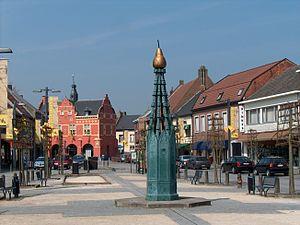
Peer est une ville néerlandophone de Belgique située en Région flamande dans la province de Limbourg.